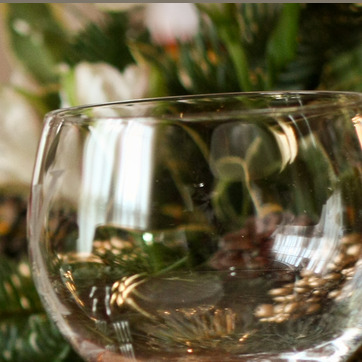
Material: glass